Greece

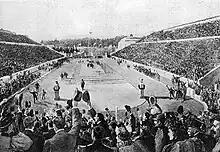
Spyridon Louis entering the Panathenaic Stadium at the end of the marathon; 1896 Summer Olympics

The architecture of ancient Greece was produced by the ancient Greeks ("Hellenes"), whose culture flourished on the Greek mainland, the Aegean Islands and their colonies, from about 900 BC until the 1st century AD, with the earliest remaining architectural works dating from around 600 BC. The formal vocabulary of ancient Greek architecture, in particular the division of architectural style into three defined orders: the Doric Order, the Ionic Order, and the Corinthian Order, was to have profound effect on Western architecture.